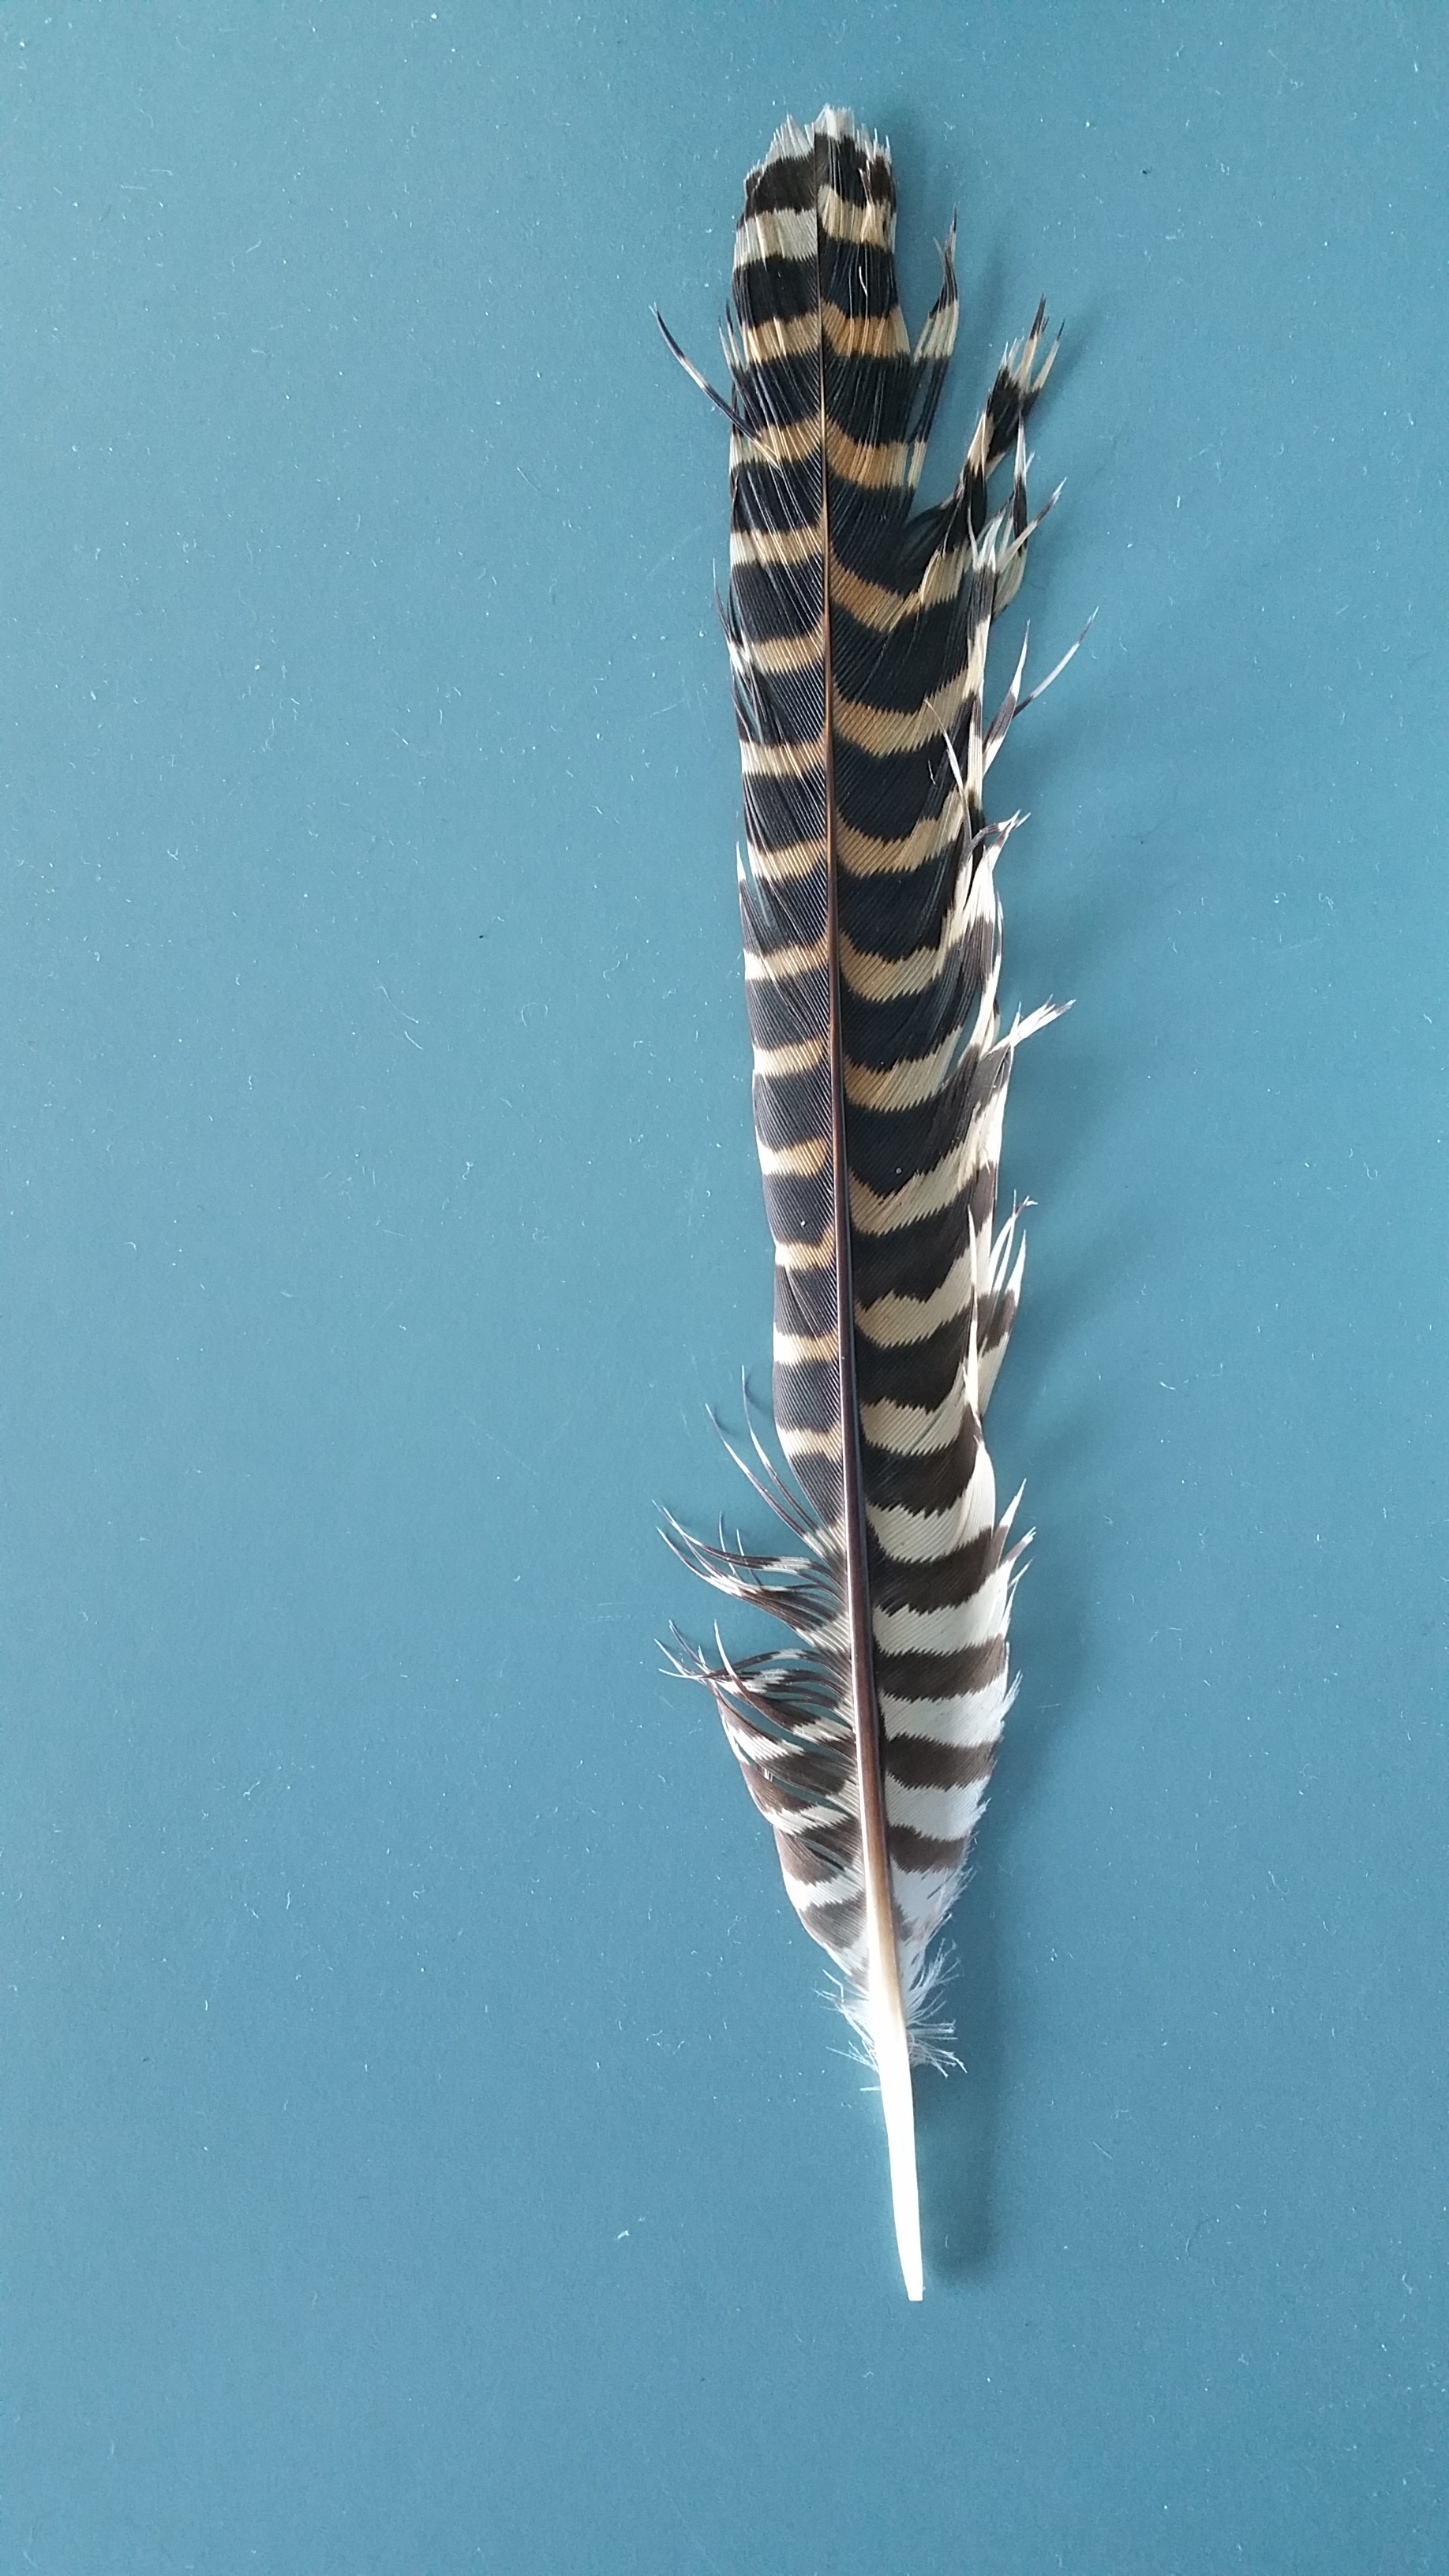
nature, bird, wing, animal, pattern, color, biology, brown, blue, fish, feather, plumage, outdoors, stripes, blue background